Hurricane Hanna (2008)

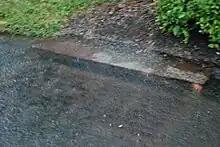
Minor street flooding in Westchester County, New York

From Florida to New York, Amtrak canceled some train routes that run through the southeast United States. In Florida, Governor Charlie Crist declared a state of emergency as Hanna initially appeared to be a threat. Governor Crist declined to attend the Republican National Convention in Saint Paul, Minnesota and remarked that, "We've got a lot coming at us, and I think it's important to be here ... I haven't been in communication with anyone at the RNC ... Our focus needs to stay on these storms." The National Aeronautics and Space Administration (NASA) also announced that the movement of the Space Shuttle Atlantis to the launchpad for Flight STS-125 from the Kennedy Space Center would be pushed up a day due to the threat of Hanna.